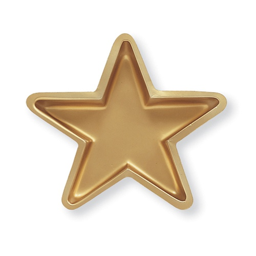
gold plastic tray trays to a case for $16.95